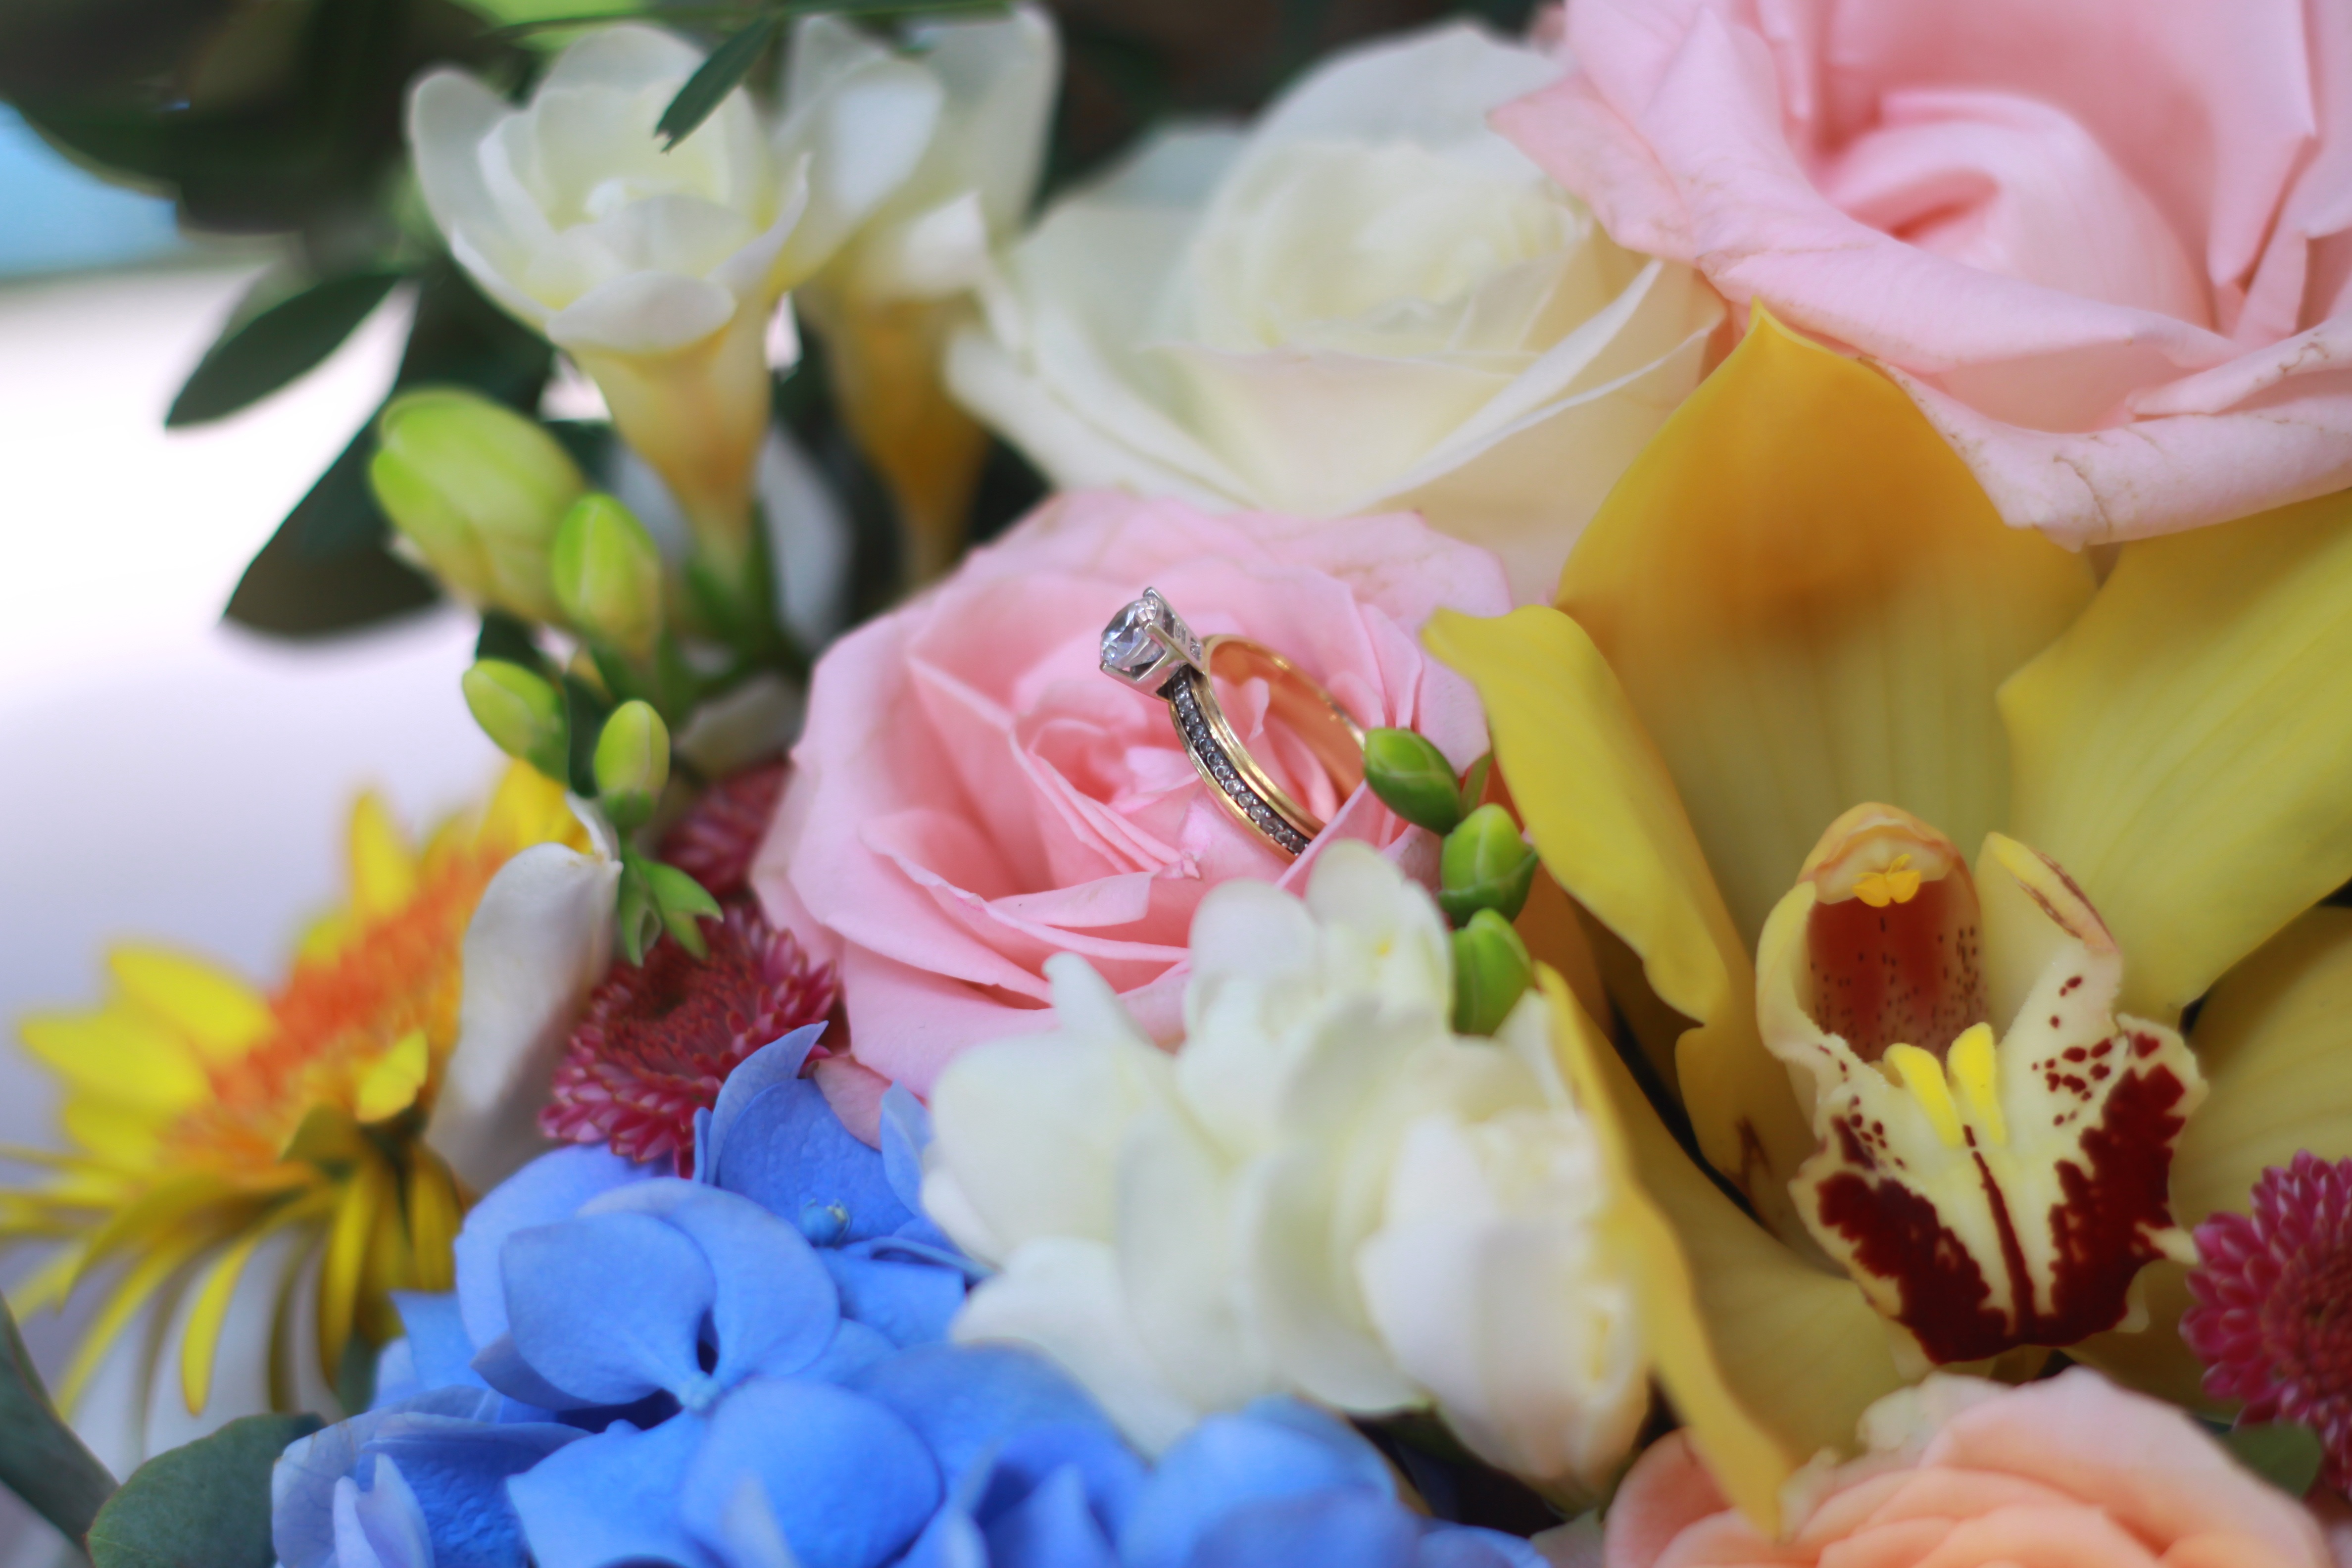
blossom, plant, ring, flower, petal, yellow, pink, wedding, flora, engagement, flowers, happiness, floristry, macro photography, flowering plant, flower bouquet, cut flowers, floral design, land plant, flower arranging